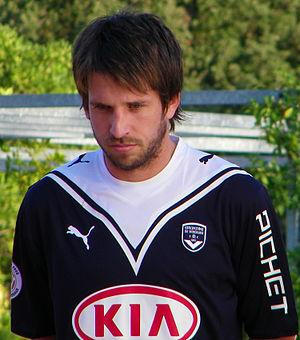
Diego Placente, né le 24 avril 1977, est un footballeur argentin qui est actuellement sans club.